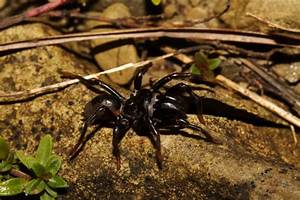
Label: spider